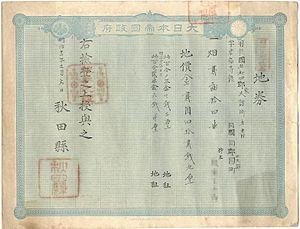
La Réforme japonaise de la taxe foncière, ou chisokaisei commença en 1873, pendant la 6ᵉ année de l'ère Meiji.